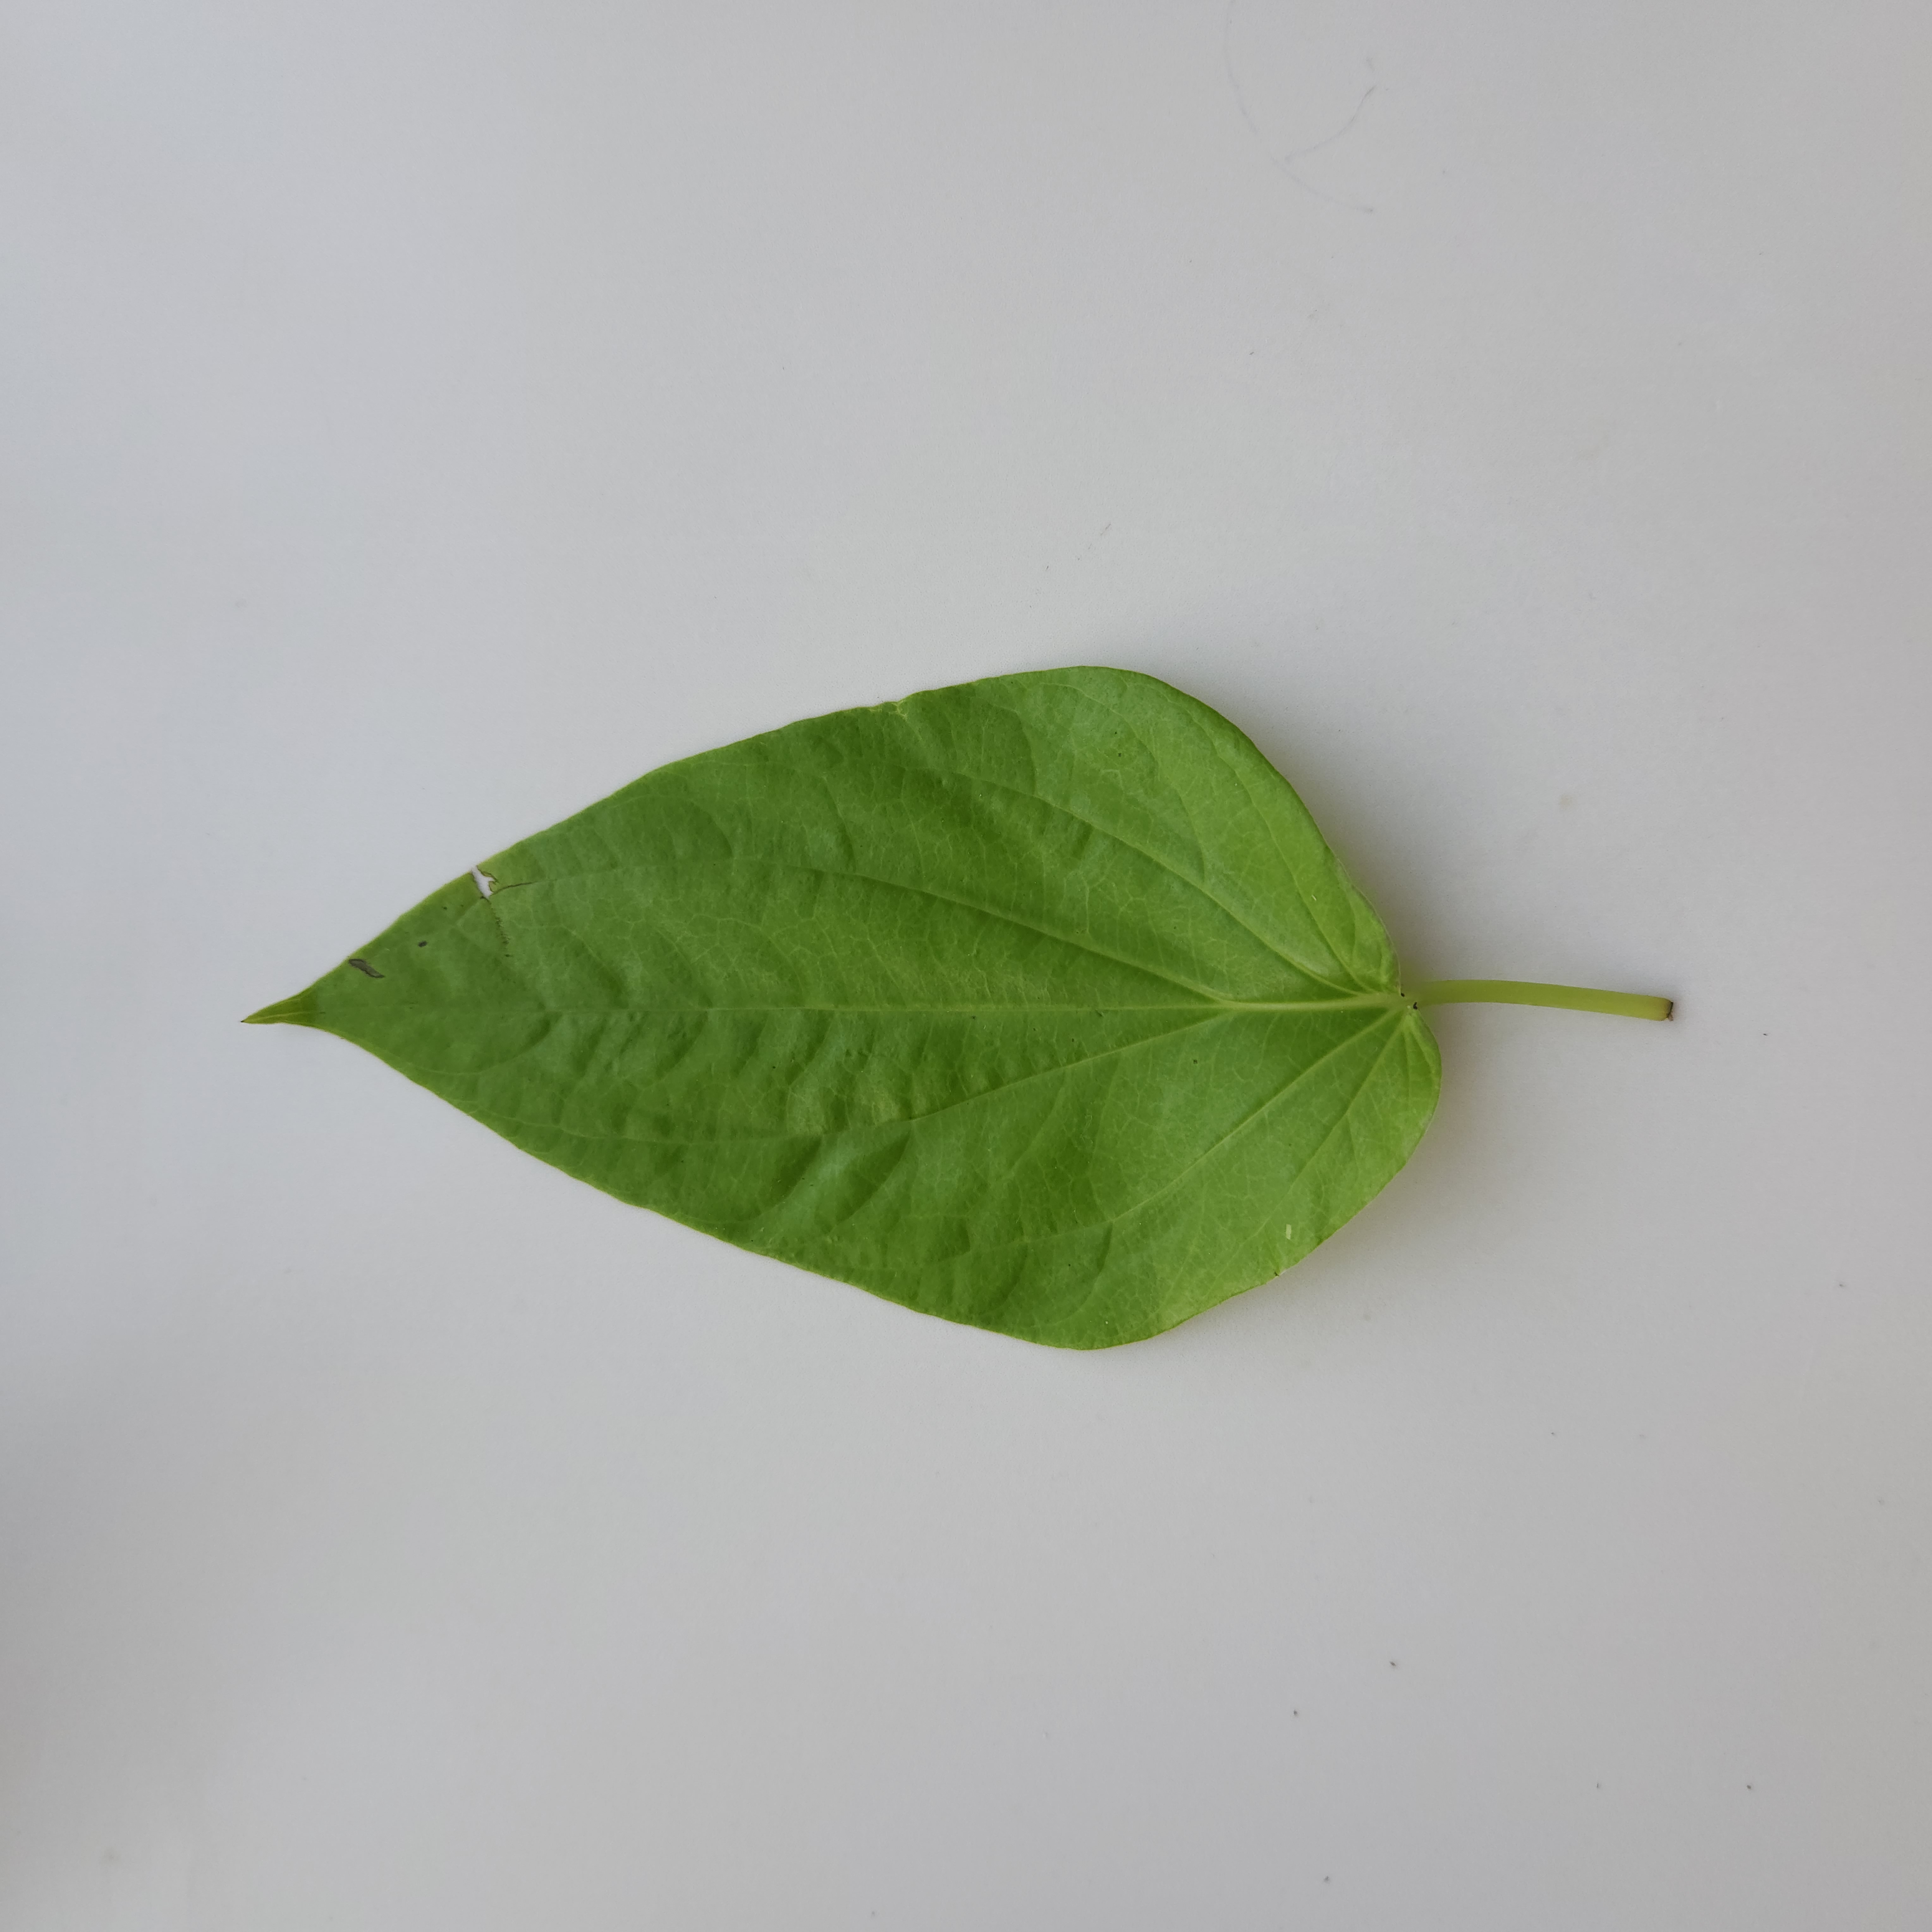
Label: Healthy